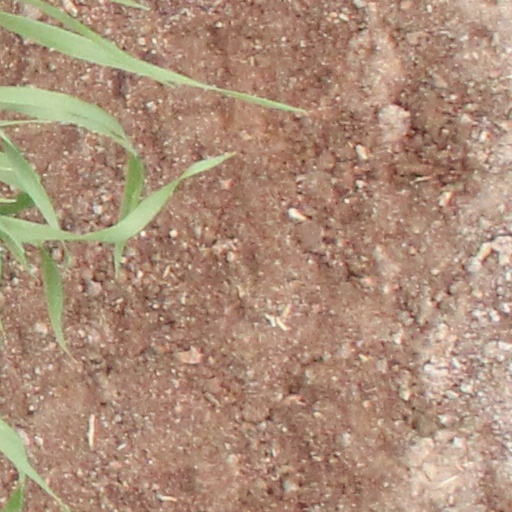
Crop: wheat